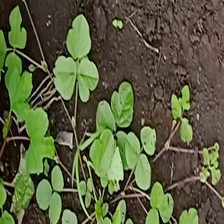
Weed species: Obscure_morning _glory(Ipomoea obscura)